Cross-linked polyethylene

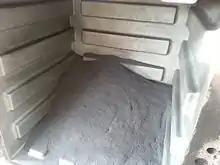
Raw material: XLPE powder used in rotational molding in a factory

A basic distinction is made between peroxide crosslinking (PE-Xa), silane crosslinking (PE-Xb), electron beam crosslinking (PE-Xc) and azo crosslinking (PE-Xd).